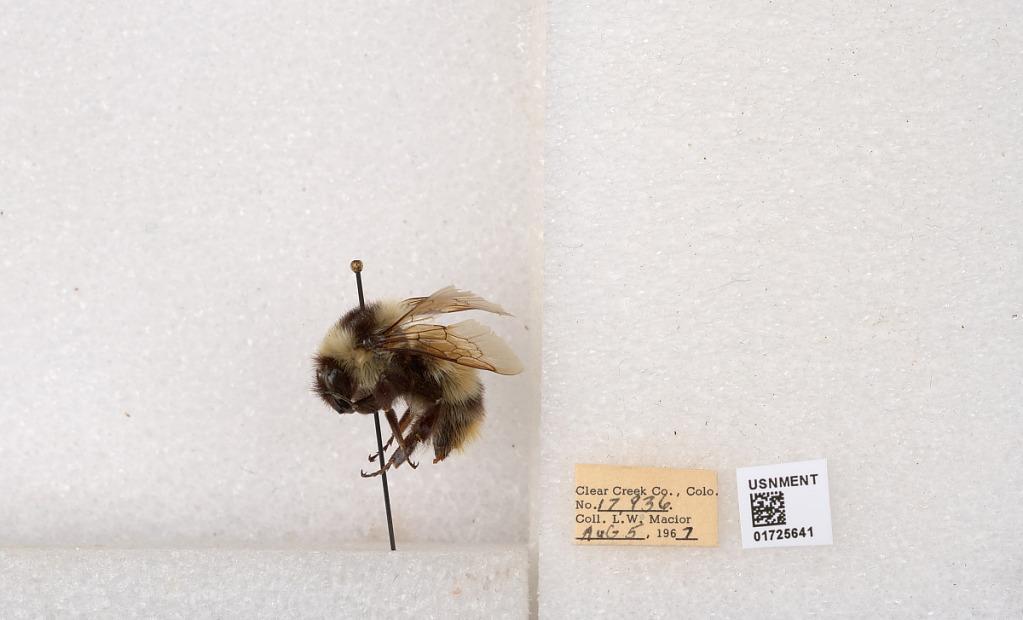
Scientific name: Bombus kirbyellus
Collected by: L. Macior
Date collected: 1967-8-5
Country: United States
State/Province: Colorado
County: Clear Creek
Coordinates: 39.6891, -105.644